History of Europe

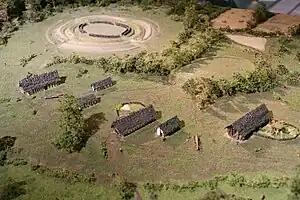
Linear Pottery culture settlement, Germany, c. 4700 BC

Evidence of permanent settlement dates from the 8th millennium BC in the Balkans. The Neolithic reached Central Europe in the 6th millennium BC and parts of Northern Europe in the 5th and 4th millenniums BC. The modern indigenous populations of Europe are largely descended from three distinct lineages: Mesolithic hunter-gatherers, a derivative of the Cro-Magnon population, Early European Farmers who migrated from Anatolia during the Neolithic Revolution, and Yamnaya pastoralists who expanded into Europe in the context of the Indo-European expansion. The Indo-European migrations started in Southeast Europe at around c. 4200 BC. through the areas around the Black sea and the Balkan peninsula. In the next 3000 years the Indo-European languages expanded through Europe.